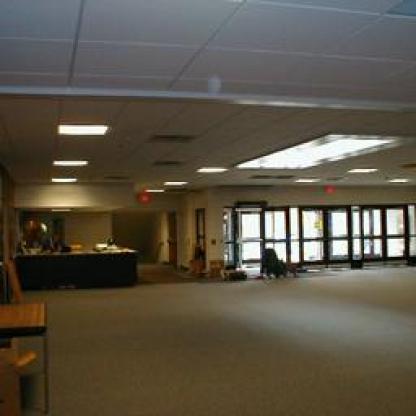
Scene: Indoor